Butterfly house

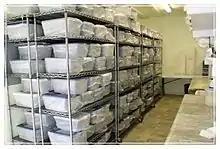
Larva room

Live butterfly exhibits became popular in England in the end of the 1970s, appealing to the British love of greenhouses and natural settings.